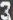
Number: 3